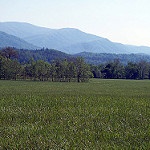
Scene: Outdoor